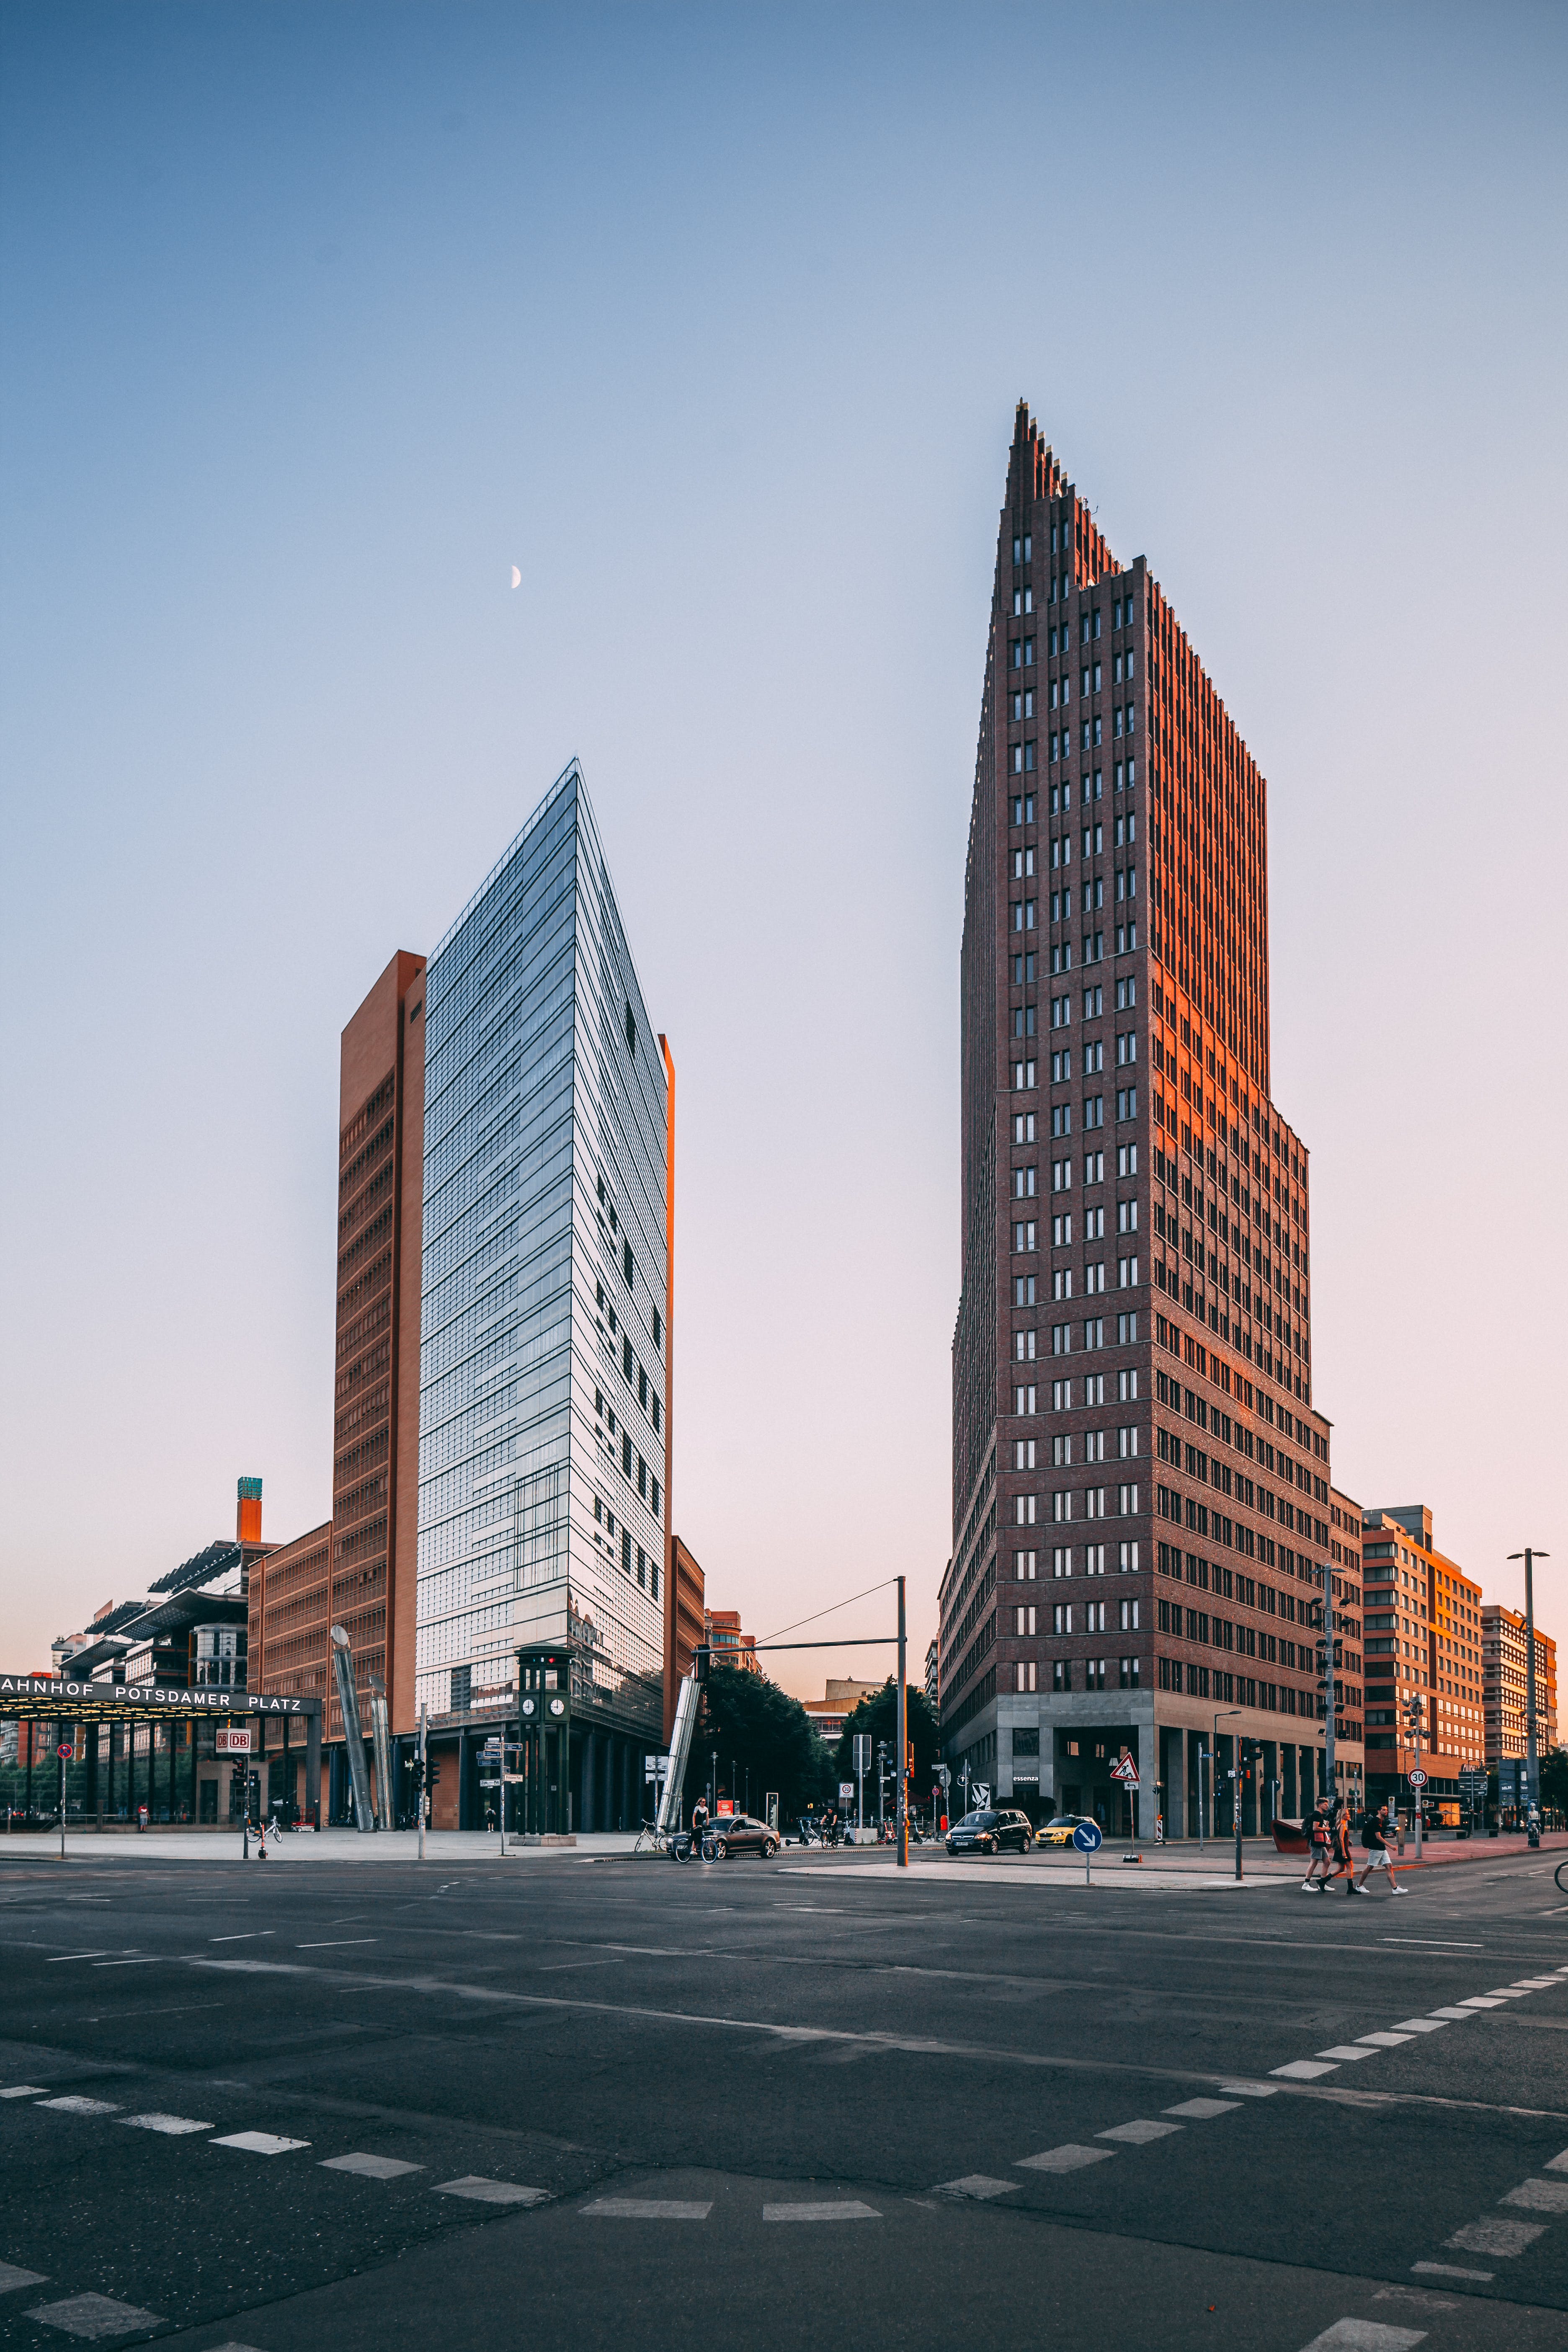
city, building, sky, skyscraper, light, tower block, urban design, dusk, condominium, tower, cityscape, road, commercial building, metropolitan area, facade, horizon, metropolis, urban area, mixed use, asphalt, road surface, landscape, headquarters, apartment, downtown, reflection, evening, street, moon, corporate headquarters, traffic, skyline, tree, night, winter, town square, symmetry, intersection, hotel